El Potro de Sinaloa

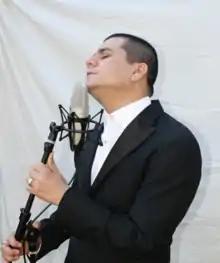
Sin Fronteras

José Eulogio Hernández, better known by his stage name El Potro de Sinaloa, is a regional Mexican singer, specializing in the styles of banda and Pacific norteño.